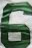
Number: 6